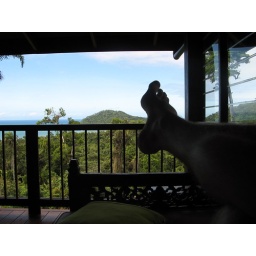
cape tribulation sanctuary. just a beautiful house at the end of the road in the middle of a world heritage area.